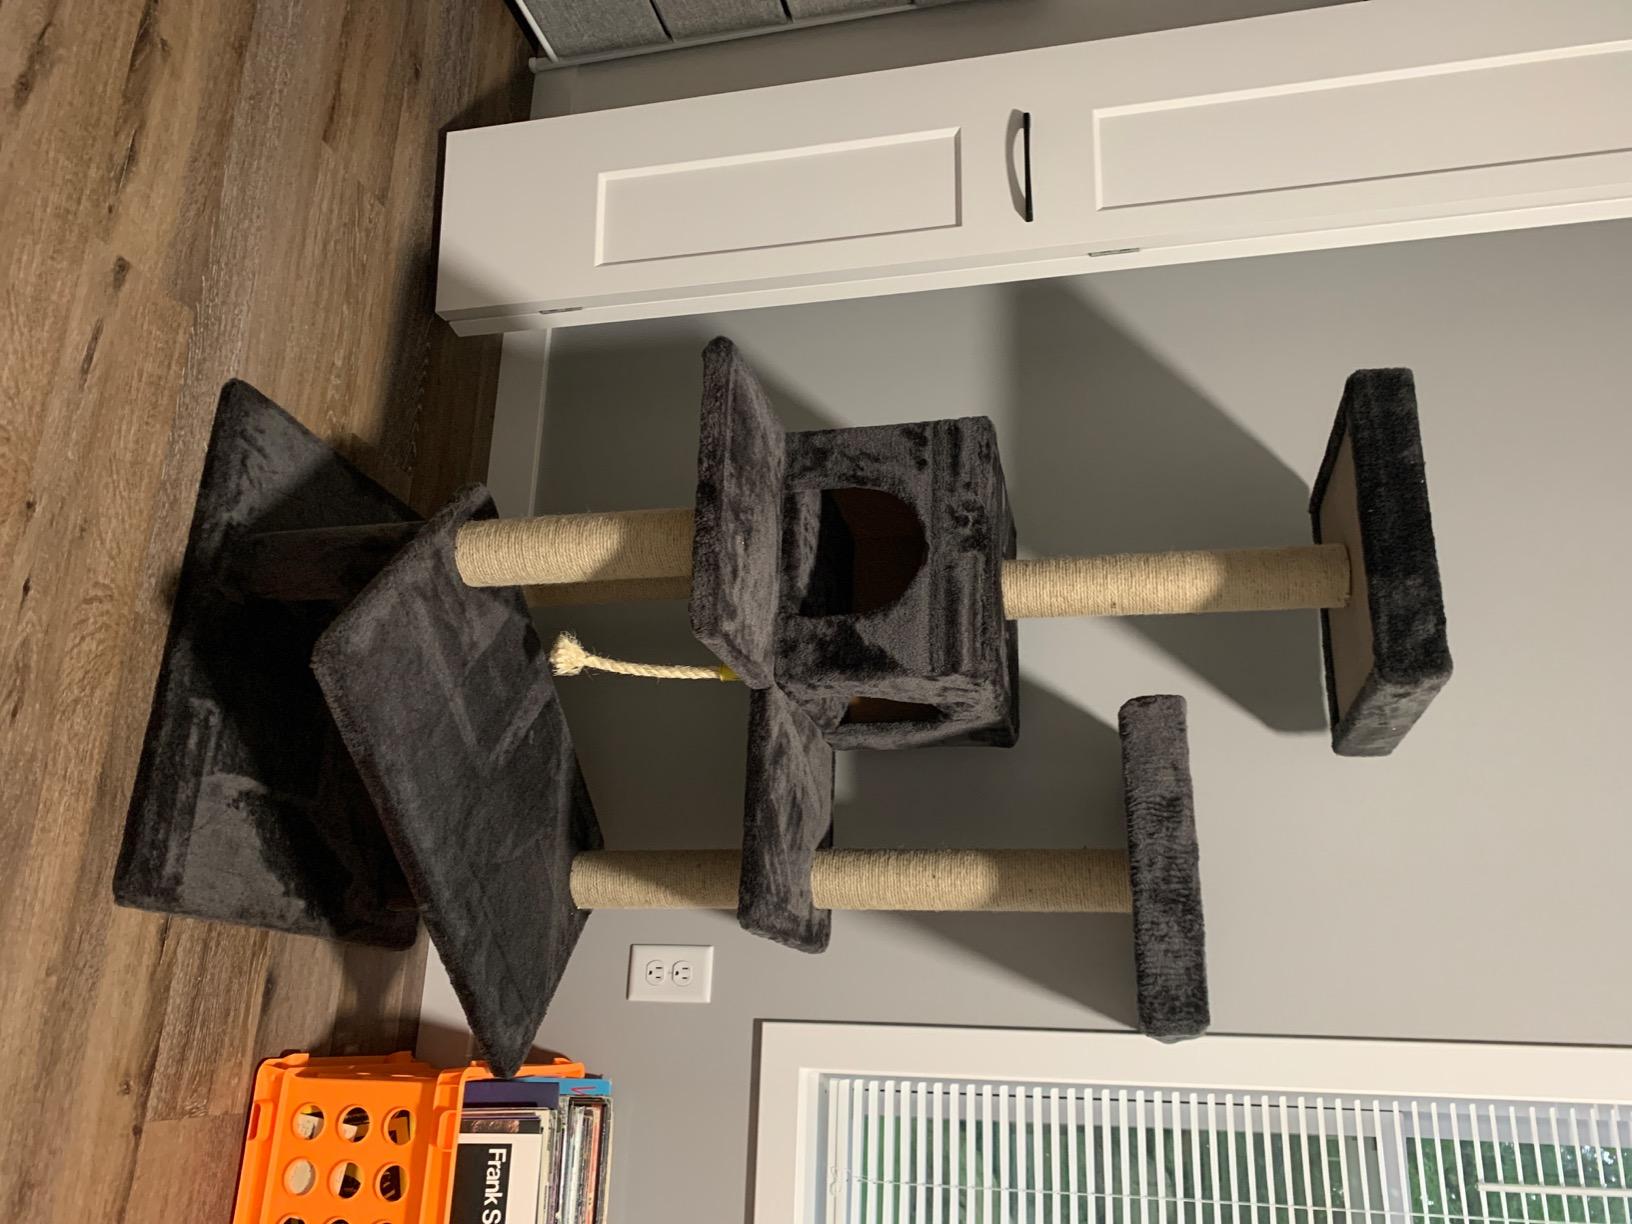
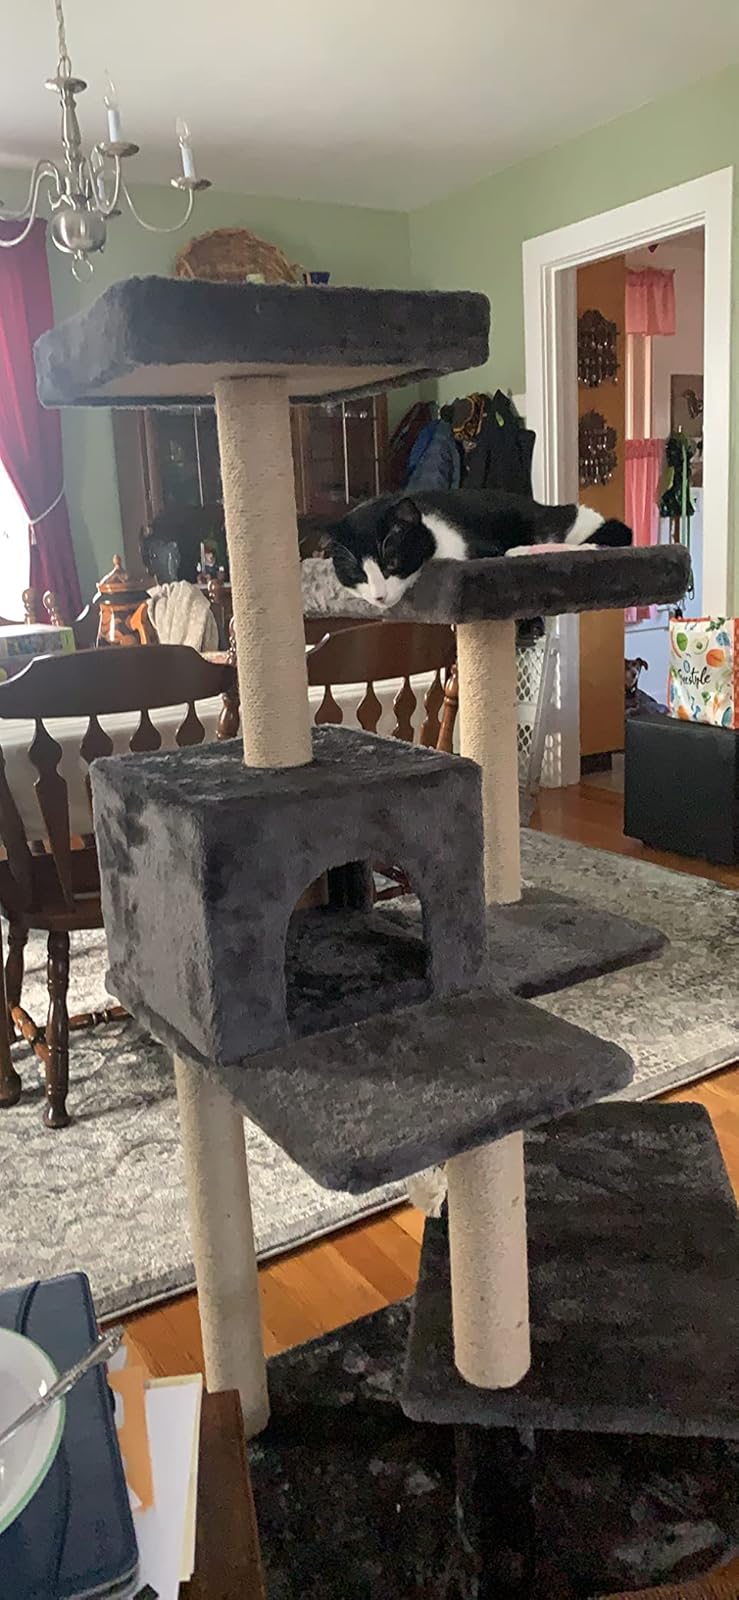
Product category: items_cat tree
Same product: yes